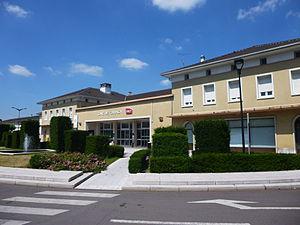
gare de Forbach, le 22/06/2014
La gare de Forbach est une gare ferroviaire française de la ligne de Rémilly à Stiring-Wendel, située sur le territoire de la commune de Forbach, dans le département de la Moselle, en région Grand Est.